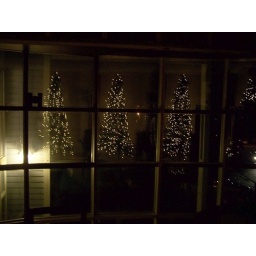
nov 078 Christmas tree reflections in big window